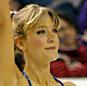
Age: 23